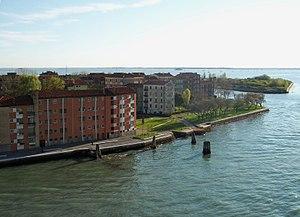
Sacca Fisola est une île artificielle de la lagune de Venise constituant une partie de l'extrémité occidentale de la Giudecca qui, comme elle, dépend du Sestiere de Dorsoduro.